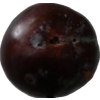
Label: plum